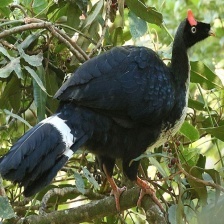
Species: HORNED GUAN
Scientific name: OREOPHASIS DERBIANUS